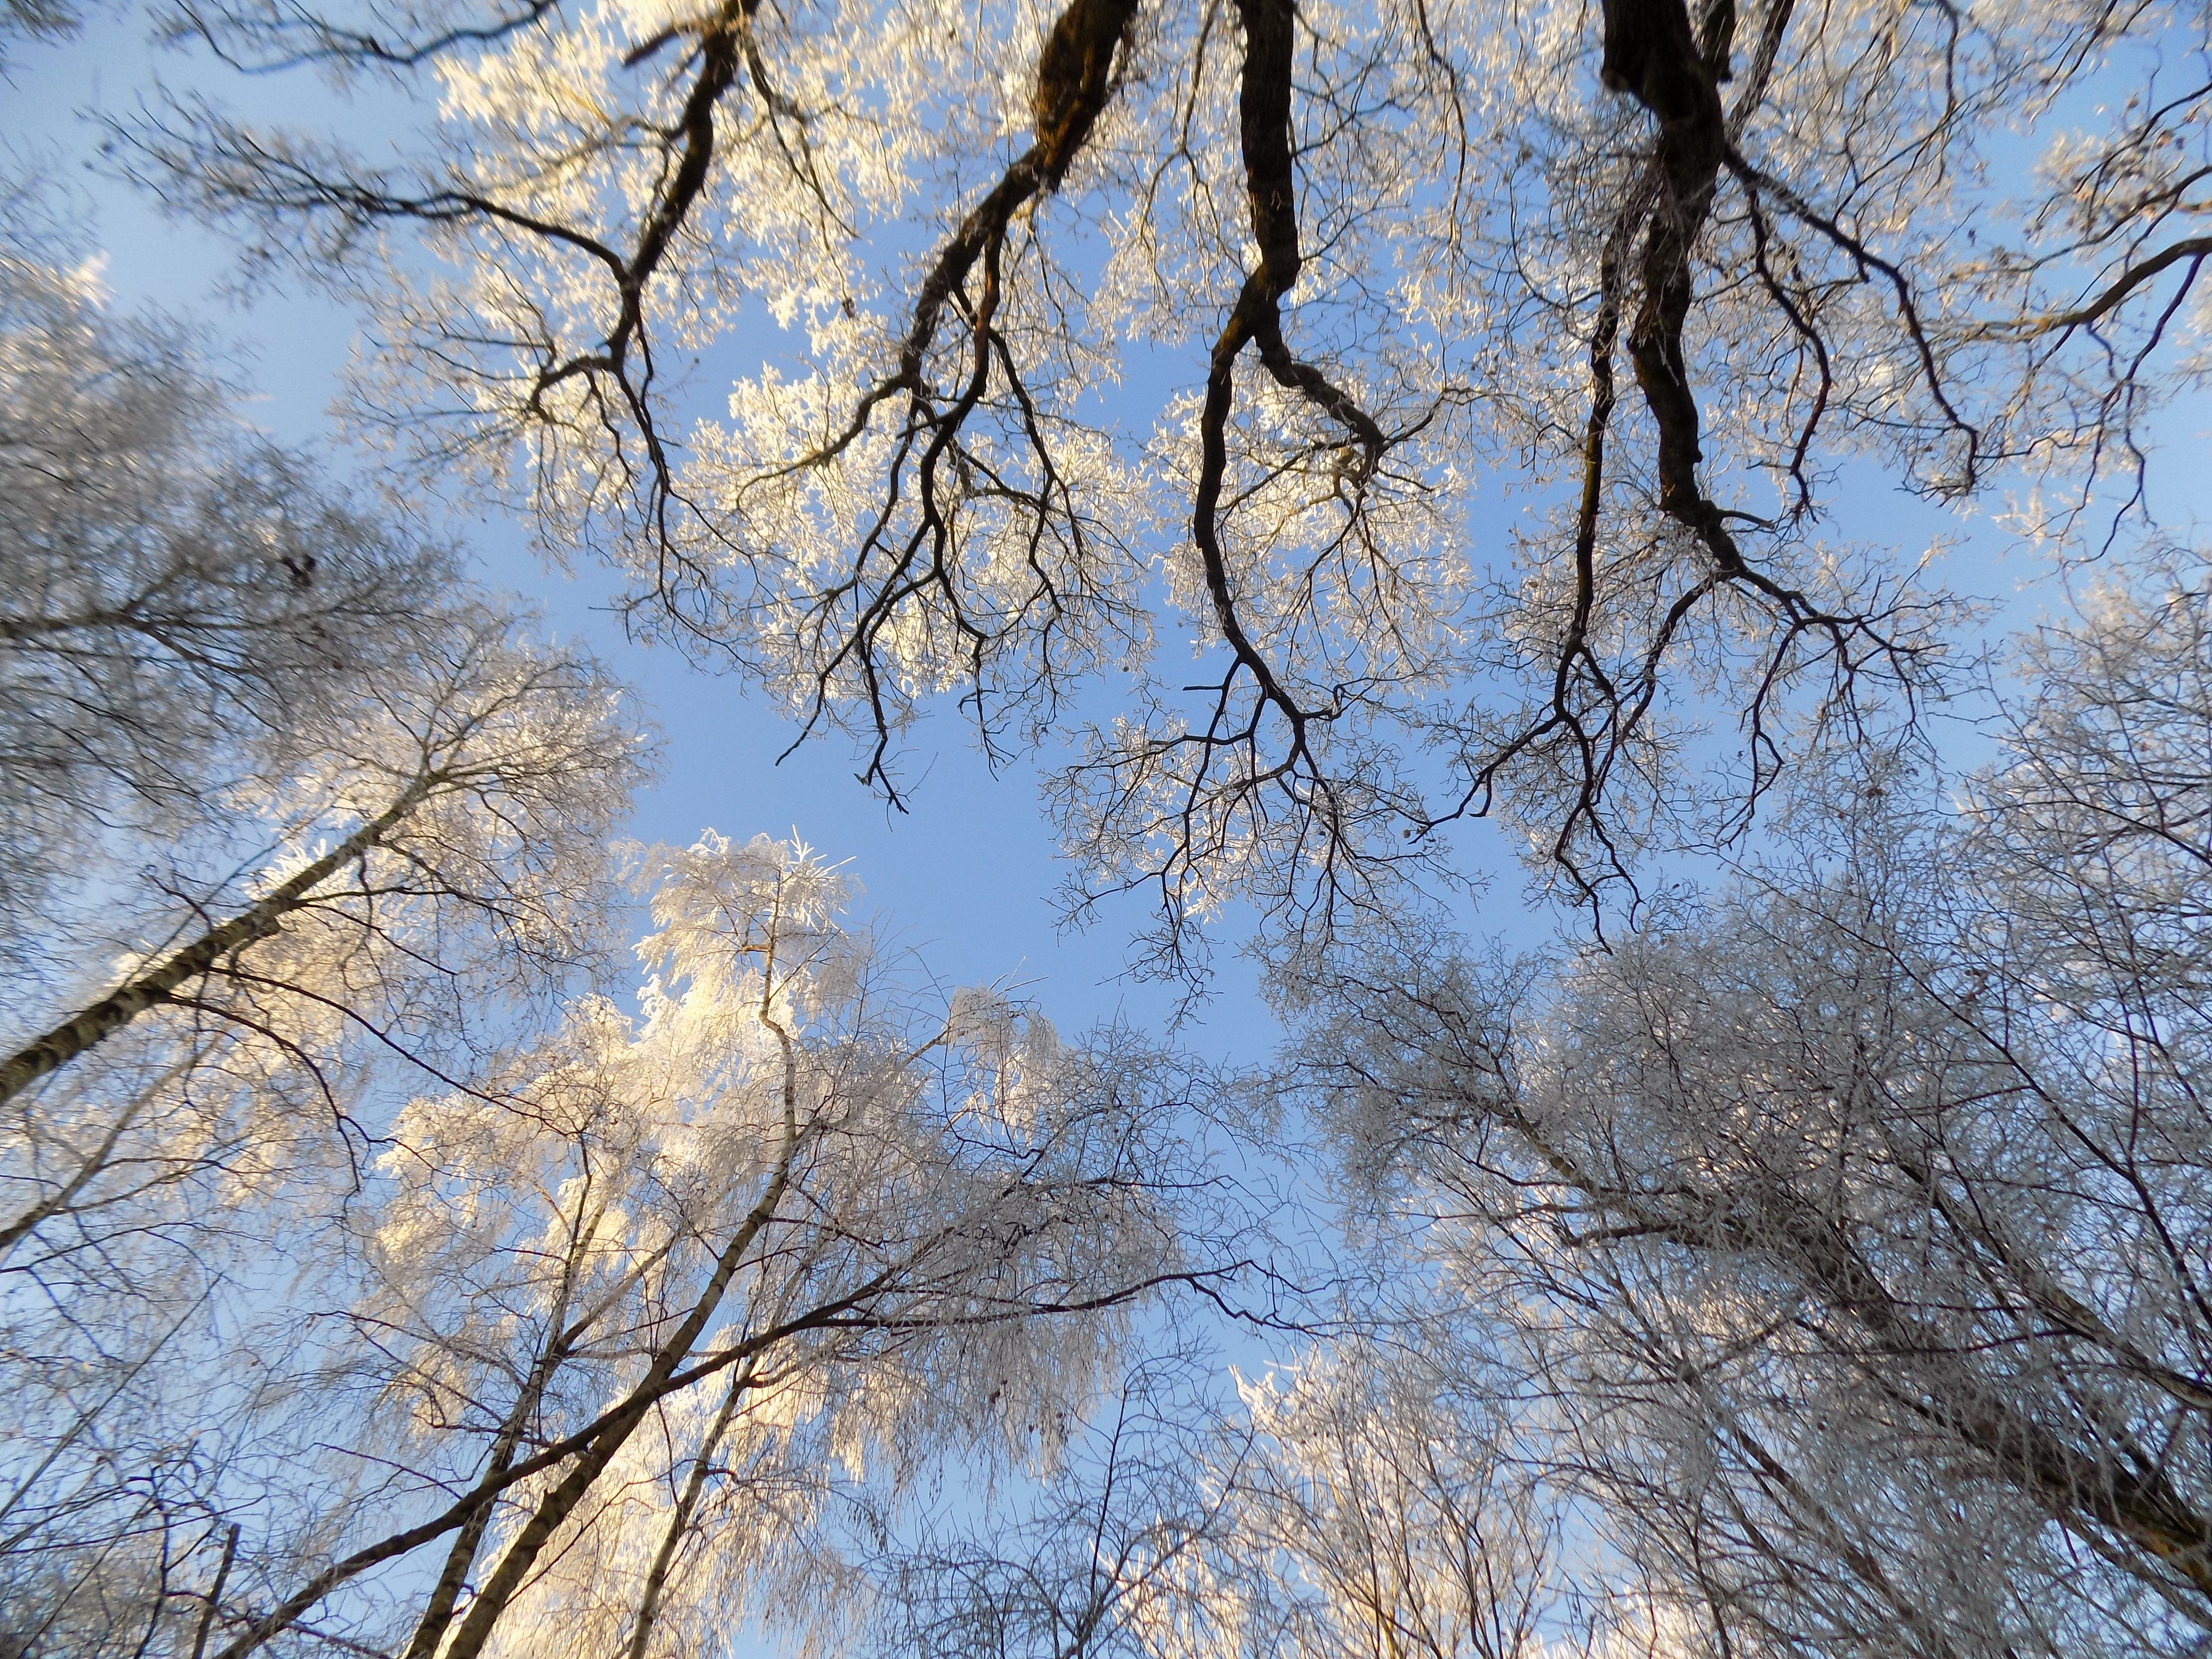
tree, branch, blossom, cold, winter, plant, sky, sunlight, flower, frost, spring, autumn, frozen, season, trees, freezing, woody plant